George Margitich

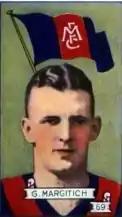

George Francis Margitich (18 November 1908 – 17 January 1958) was an Australian rules footballer who played with Melbourne in the Victorian Football League (VFL) during the 1930s.